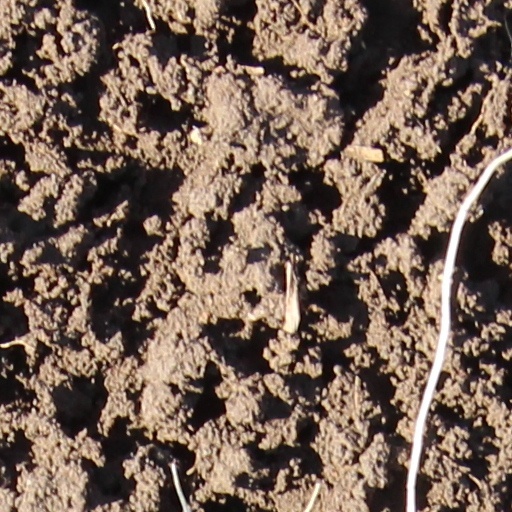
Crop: wheat